Edgwarebury Park

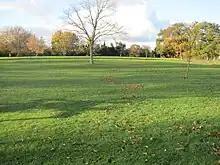
Edgwarebury Park

Edgwarebury Park is a 22-hectare park in Edgware in the London Borough of Barnet. It was once part of the manor of Earlsbury, which was first mentioned in 1216. In the later Middle Ages it was owned by All Souls College, Oxford, and there is still evidence of the older landscape of fields and woodland. Hendon Rural District and Middlesex County Council bought the land in two parts in 1929 and 1932, and the park opened in the latter year. It is now owned and managed by Barnet Council.